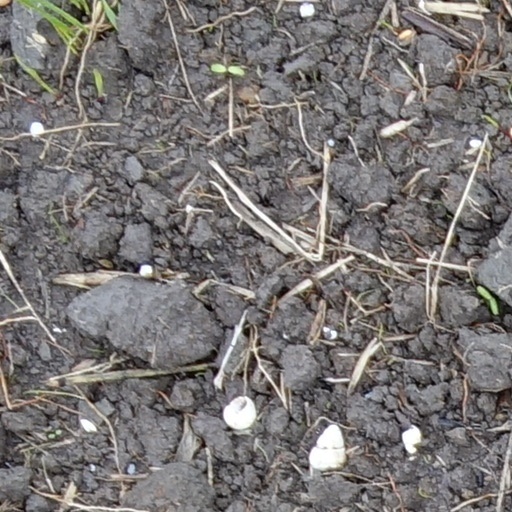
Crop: wheat